Boonville Public Square Historic District

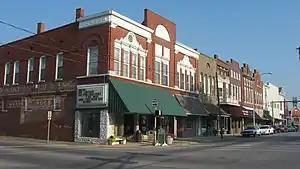
Third Street at Courthouse Square, July 2012

Boonville Public Square Historic District is a national historic district located at Boonville, Warrick County, Indiana. It encompasses 50 contributing buildings in the central business district of Boonville. It developed between about 1855 and 1934, and includes representative examples of Italianate, Beaux-Arts, Queen Anne, Tudor Revival, and Art Deco style architecture. Located in the district is the separately listed Old Warrick County Jail. Other notable buildings include the Warrick County Courthouse (1904), "Boonville Standard" (Mellen) Building (1902), I.O.O.F. Building (1896), Peoples' Bank (1939), Carnegie Library (1918), Trimble Block (1903), and Farmers & Merchants Bank (1902).